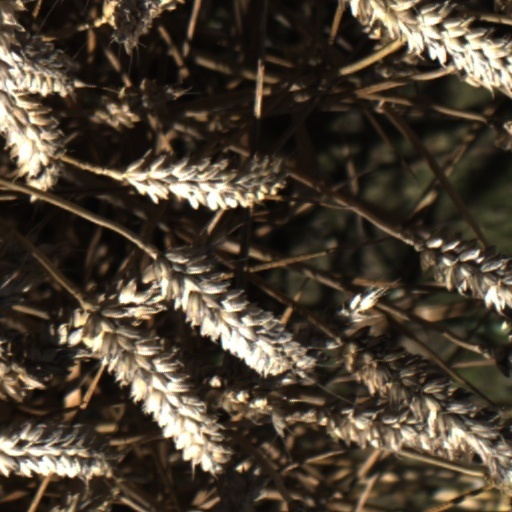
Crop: wheat